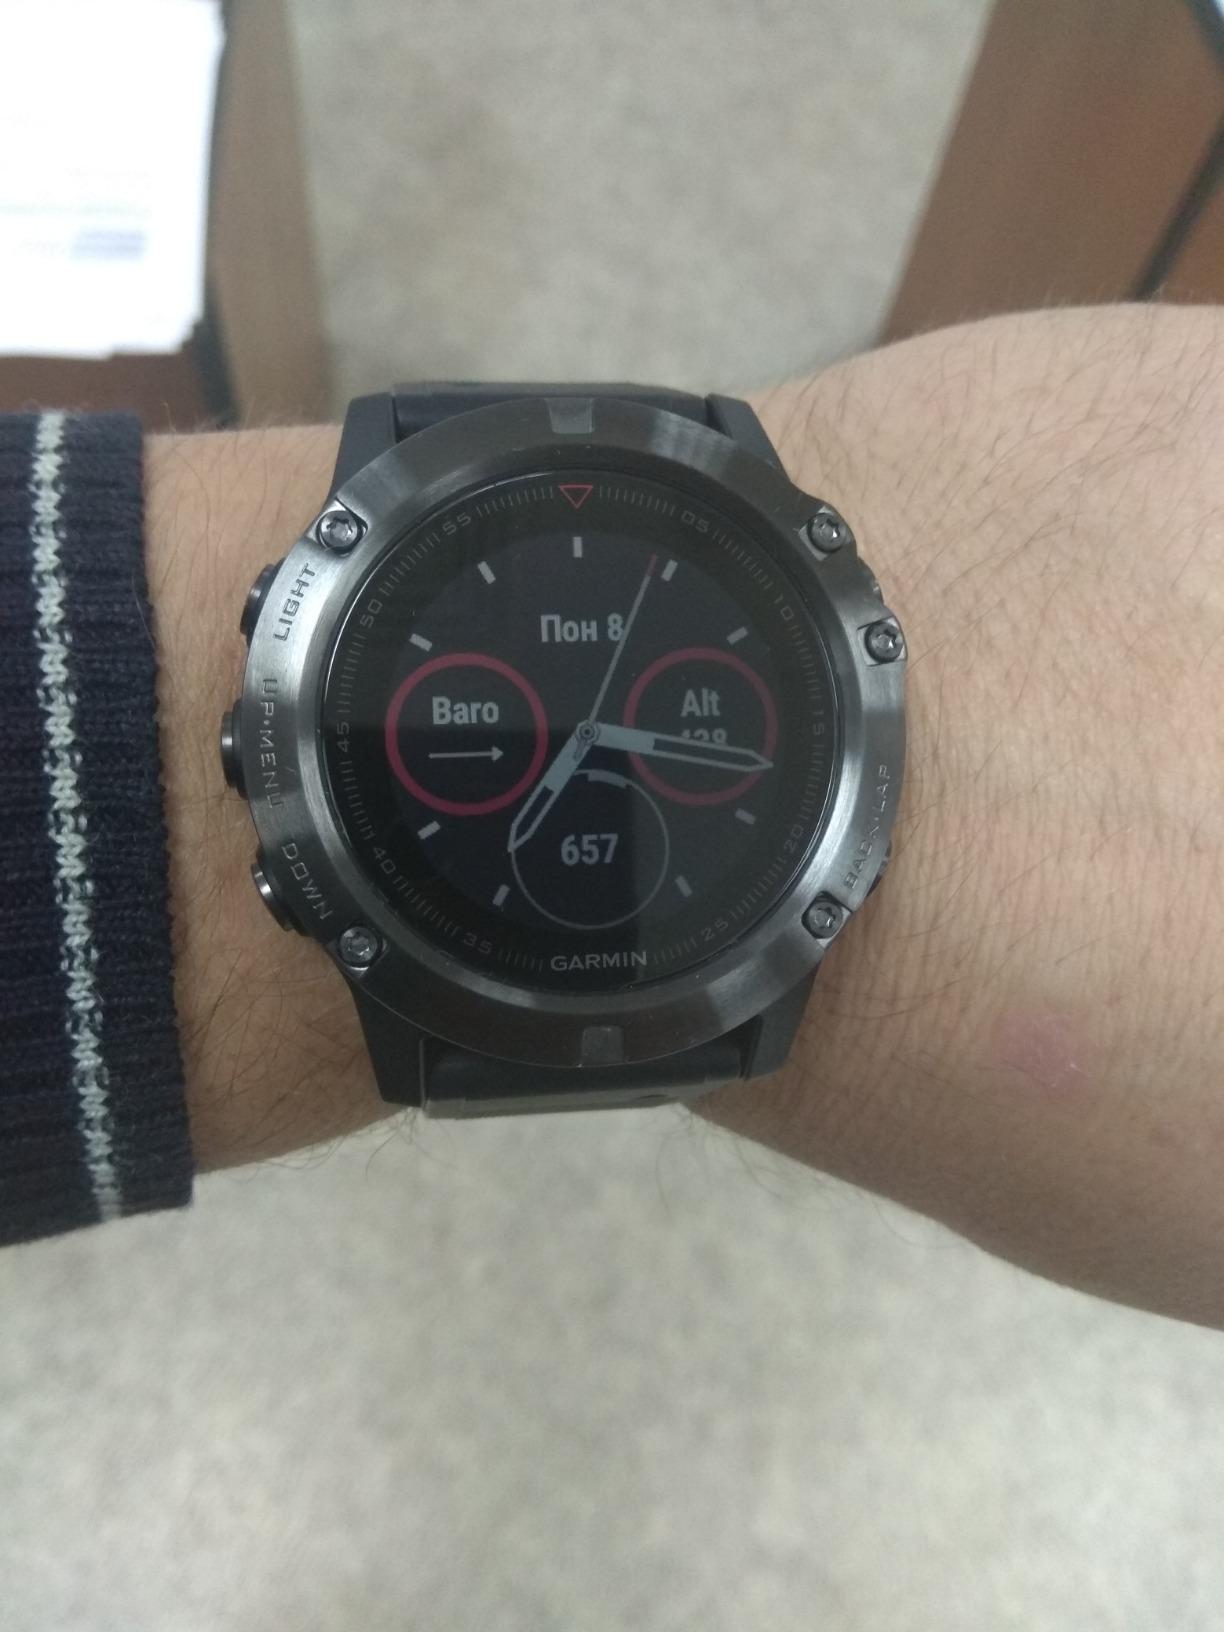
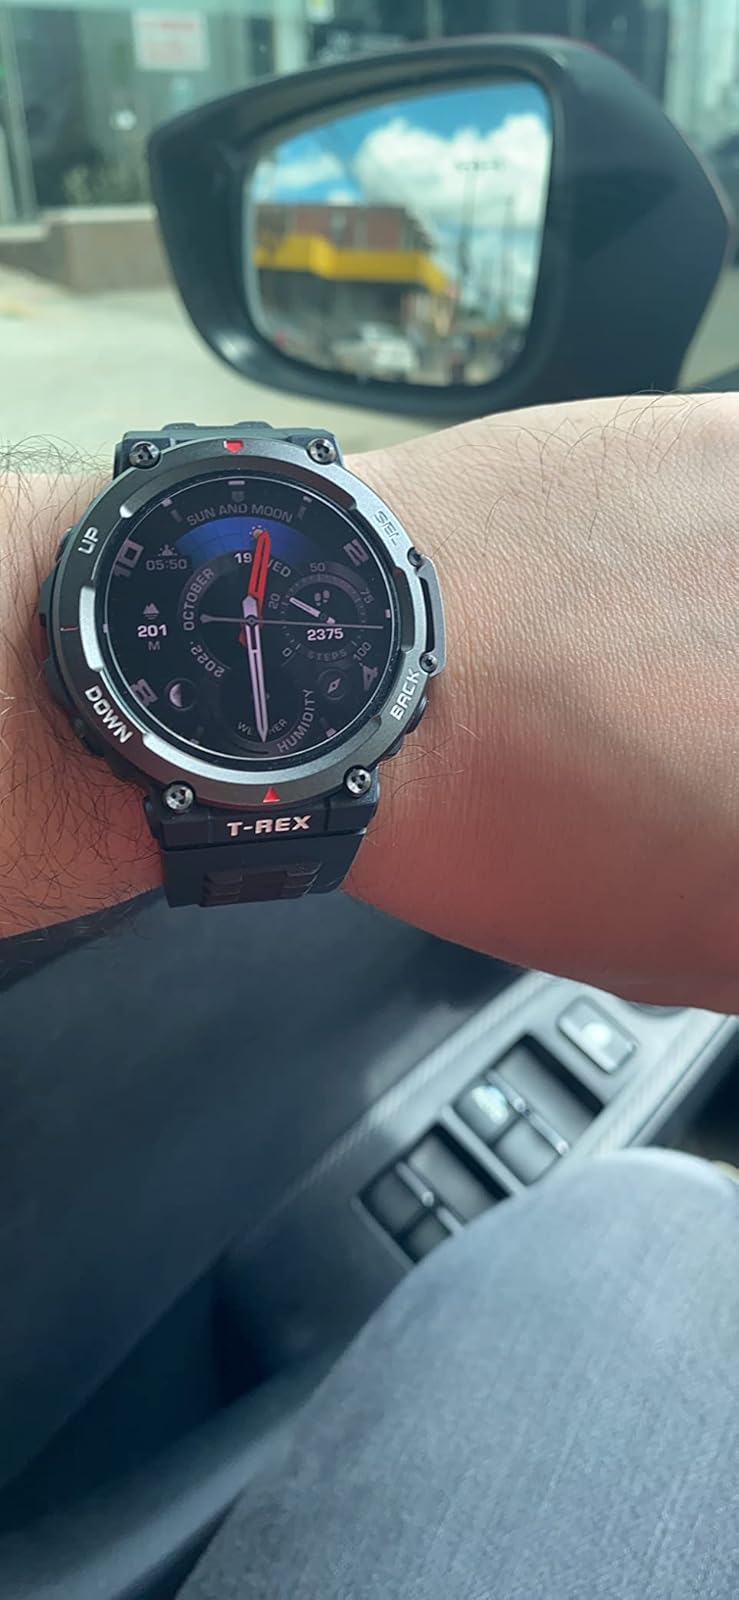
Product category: smartwatch
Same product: no